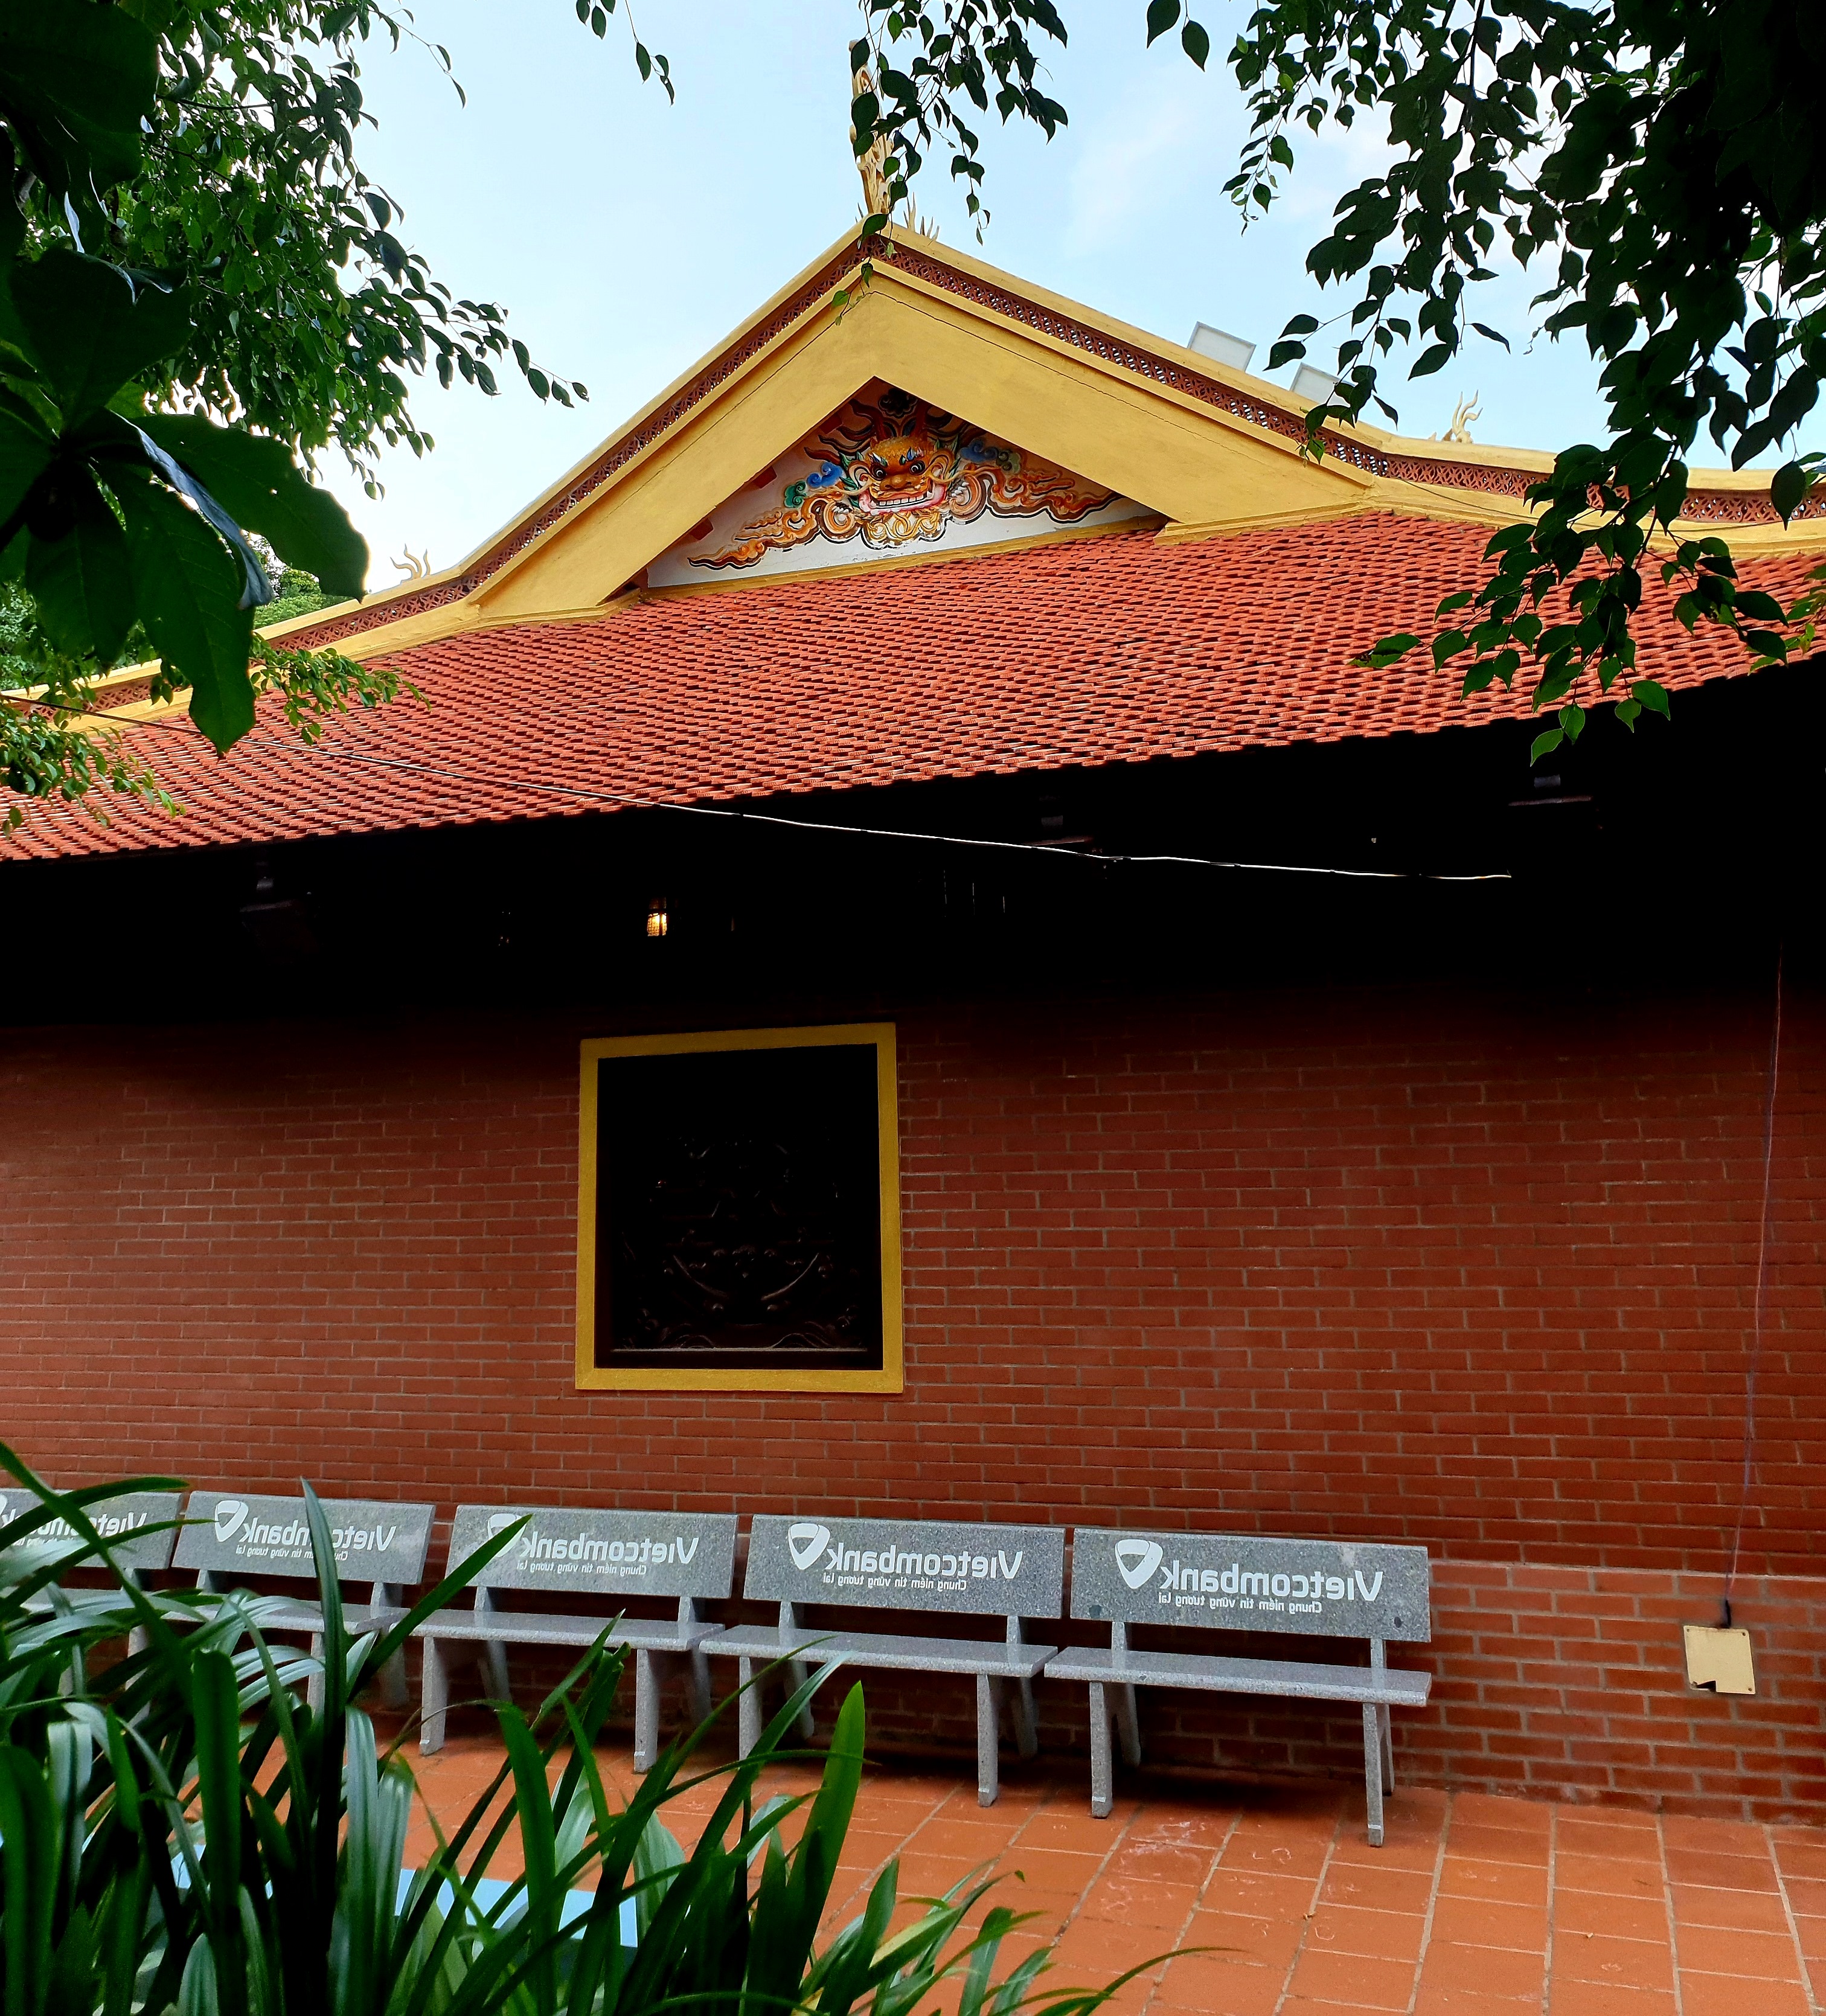
user: text: Mái ngói trong hình có màu gì?
assistant: text: Đỏ/Nâu đỏ

user: text: Có bao nhiêu chiếc ghế đá trong hình?
assistant: text: Bốn

user: text: Tên ngân hàng được in trên ghế đá là gì?
assistant: text: Vietcombank

user: text: Con vật trang trí trên mái nhà trong hình thường tượng trưng cho điều gì trong văn hóa Việt Nam?
assistant: text: Con vật này thường là rồng hoặc lân, tượng trưng cho sức mạnh, sự thịnh vượng và bảo vệ.

user: text: Dựa vào kiến trúc của ngôi nhà và dòng chữ trên ghế, hãy phỏng đoán đây là loại công trình gì và có thể có mối liên hệ nào với tổ chức được nhắc đến?
assistant: text: Đây có thể là một ngôi chùa, đền thờ hoặc một công trình kiến trúc truyền thống Việt Nam. Dòng chữ "Vietcombank" trên ghế cho thấy ngân hàng này có thể đã tài trợ ghế ngồi cho khu vực công cộng này, có thể là sân chùa hoặc công viên gần đó.